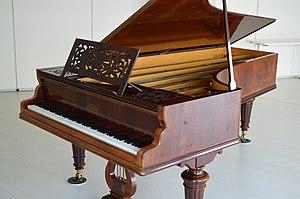
Vue du piano Erard 1907 ouvert.
La médiathèque communautaire de Moulins, héritière de la bibliothèque, puis médiathèque municipale de Moulins, est un établissement de lecture publique dépendant de la communauté d'agglomération de Moulins. Elle a le statut de bibliothèque municipale classée.